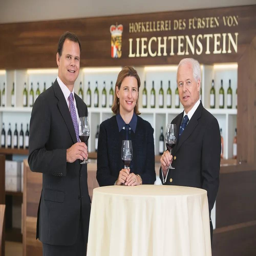
The Prince of Liechtenstein's wine cellars